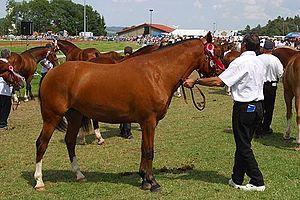
Le Franches-Montagnes, est l'unique race chevaline d'origine suisse subsistante. Il provient du district des Franches-Montagnes dans le canton du Jura où des chevaux de travail montagnards sont recensés depuis le XIVᵉ siècle. Il s'est constitué principalement au XIXᵉ siècle à partir de croisements réguliers entre des juments indigènes robustes de type Comtois et des étalons de diverses races européennes, en particulier Anglo-normands. À la fin du XIXᵉ siècle naissent les deux étalons fondateurs de la race, Vaillant et Imprévu, dont les deux lignées restent les plus importantes de nos jours. Son stud-book est ouvert en 1924 et depuis la fin du XXᵉ siècle, il se fait connaître en dehors de son pays natal, particulièrement en France, en Allemagne et en Italie.